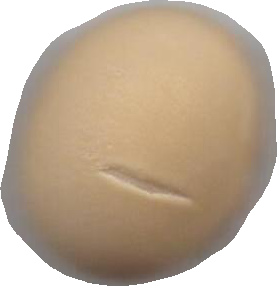
Variety: Grobogan